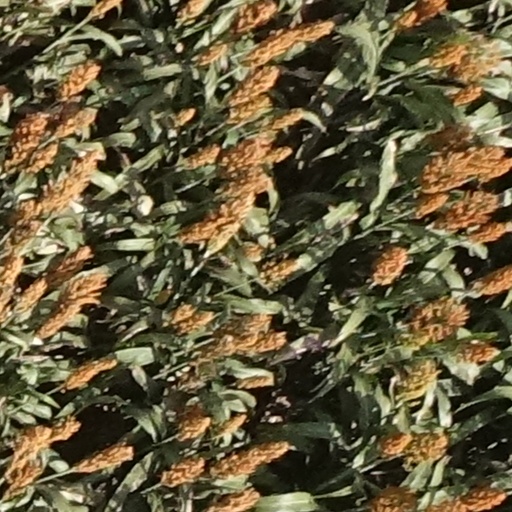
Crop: sorghum